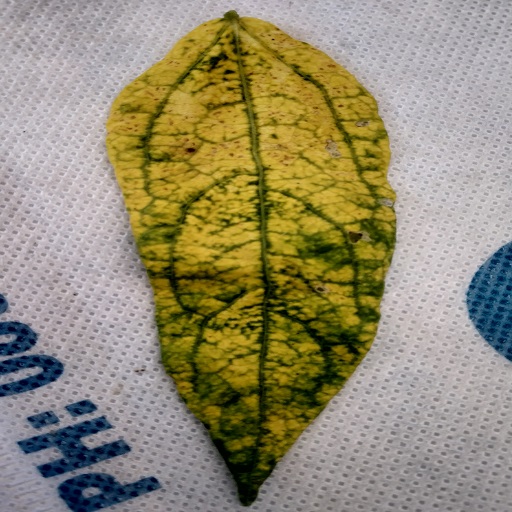
Label: Yellow Mosaic